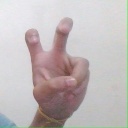
अक्षर: ई